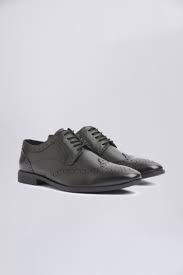
Label: Brogue